Sandomierz

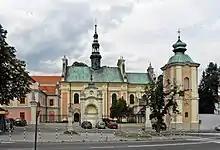
Saint Michael the Archangel's Church

Over centuries, Sandomierz was in competition with the nearby town of Opatòw for the seat of regional administrations. In 1570 an alliance of non-Catholic Polish Churches, the Lutherans, the Reformed, and the Bohemian Brethren, drew up what is known as the "Sandomierz Agreement", effecting a confederation of the work in order to stave off defeat at the hands of the Roman Church. Thanks to the efforts of the local starost Hieronim Gostomski, the Jesuits settled in the city and founded the Collegium Gostomianum, one Poland's oldest high schools, at the beginning of the 17th century.